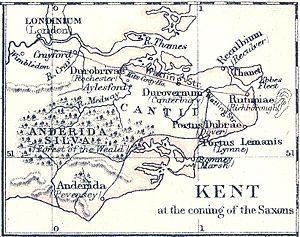
L’île de Thanet, en anglais Isle of Thanet, est une ancienne île d'Angleterre, à la pointe orientale du Kent. Elle était séparée du continent par le détroit de Wantsum, qui offrait une route maritime sûre entre le continent et l'estuaire de la Tamise.